Andrew Wildman

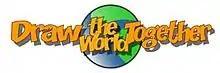
"Draw the World Together" logo

Further projects include concept work for computer games development company NikNak, as well as the children's 'Paranormal Western' comic book adventure Frontier with cult writer Jason Cobley.